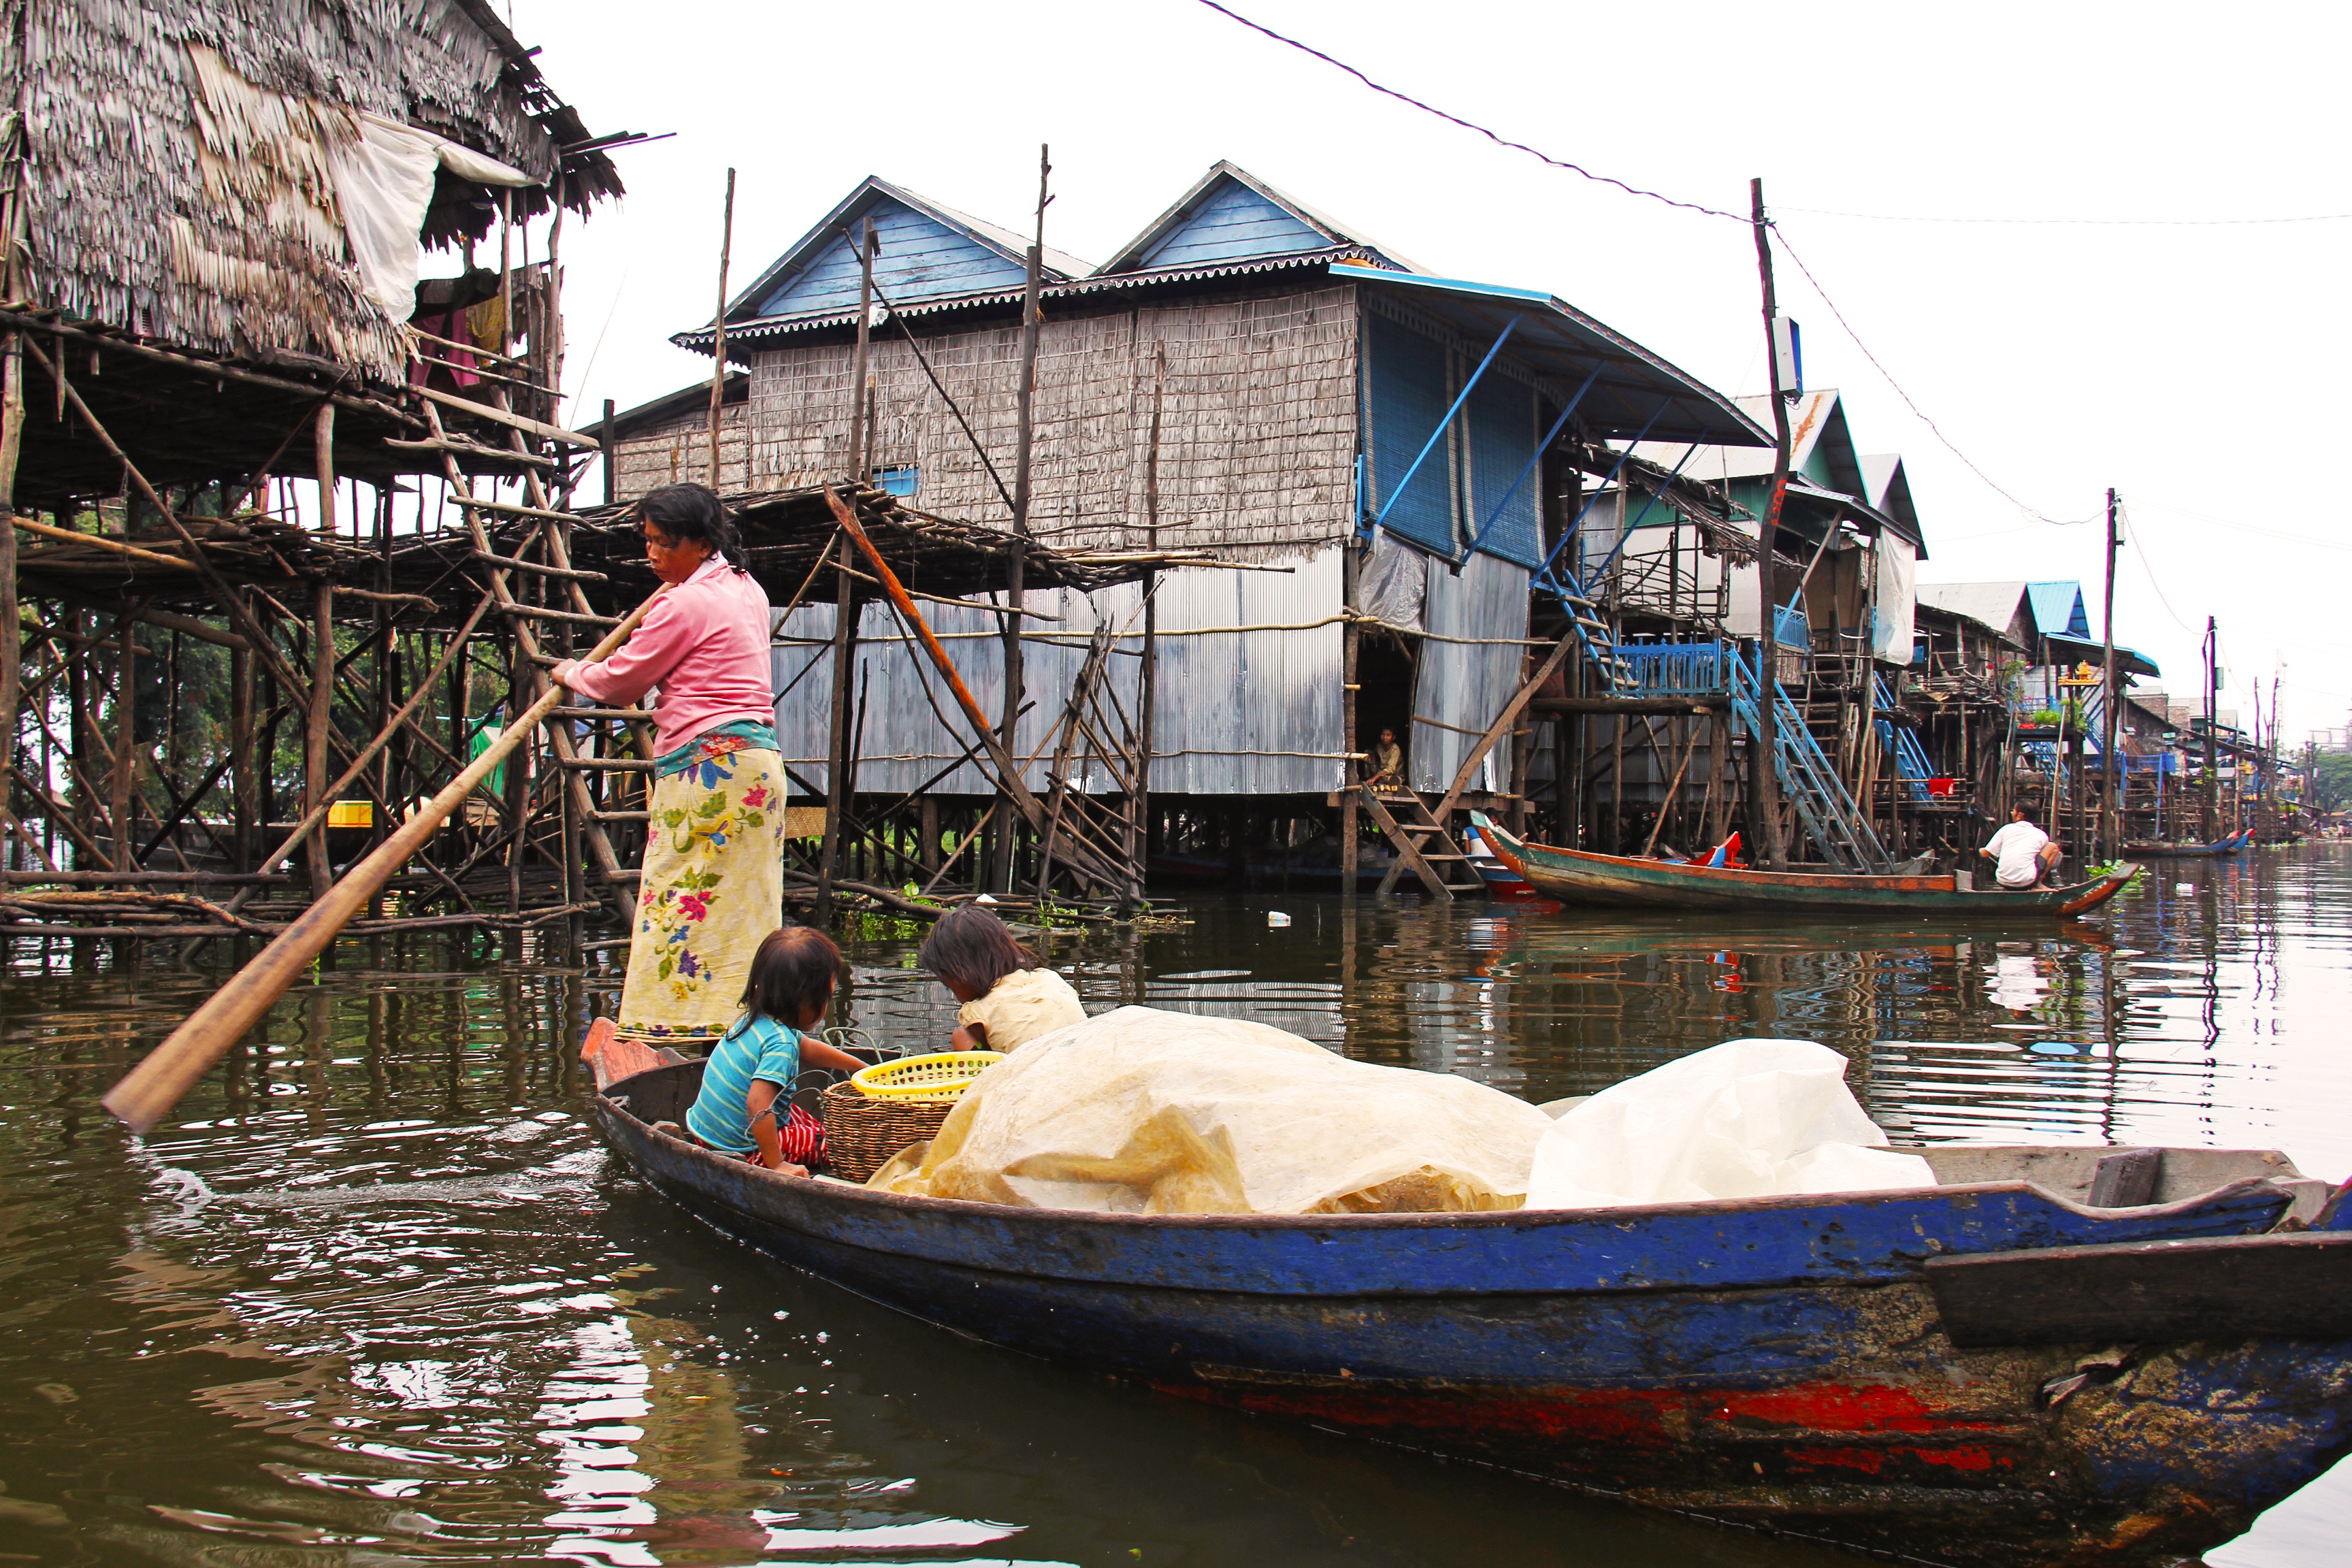
water, woman, boat, lake, travel, village, vehicle, tropical, fishing, asia, floating, waterway, tour, boating, cambodia, wooden, local, watercraft, traditional, fishing vessel, siem reap, tonle sap lake, watercraft rowing, kompong phluk kompong, stilted